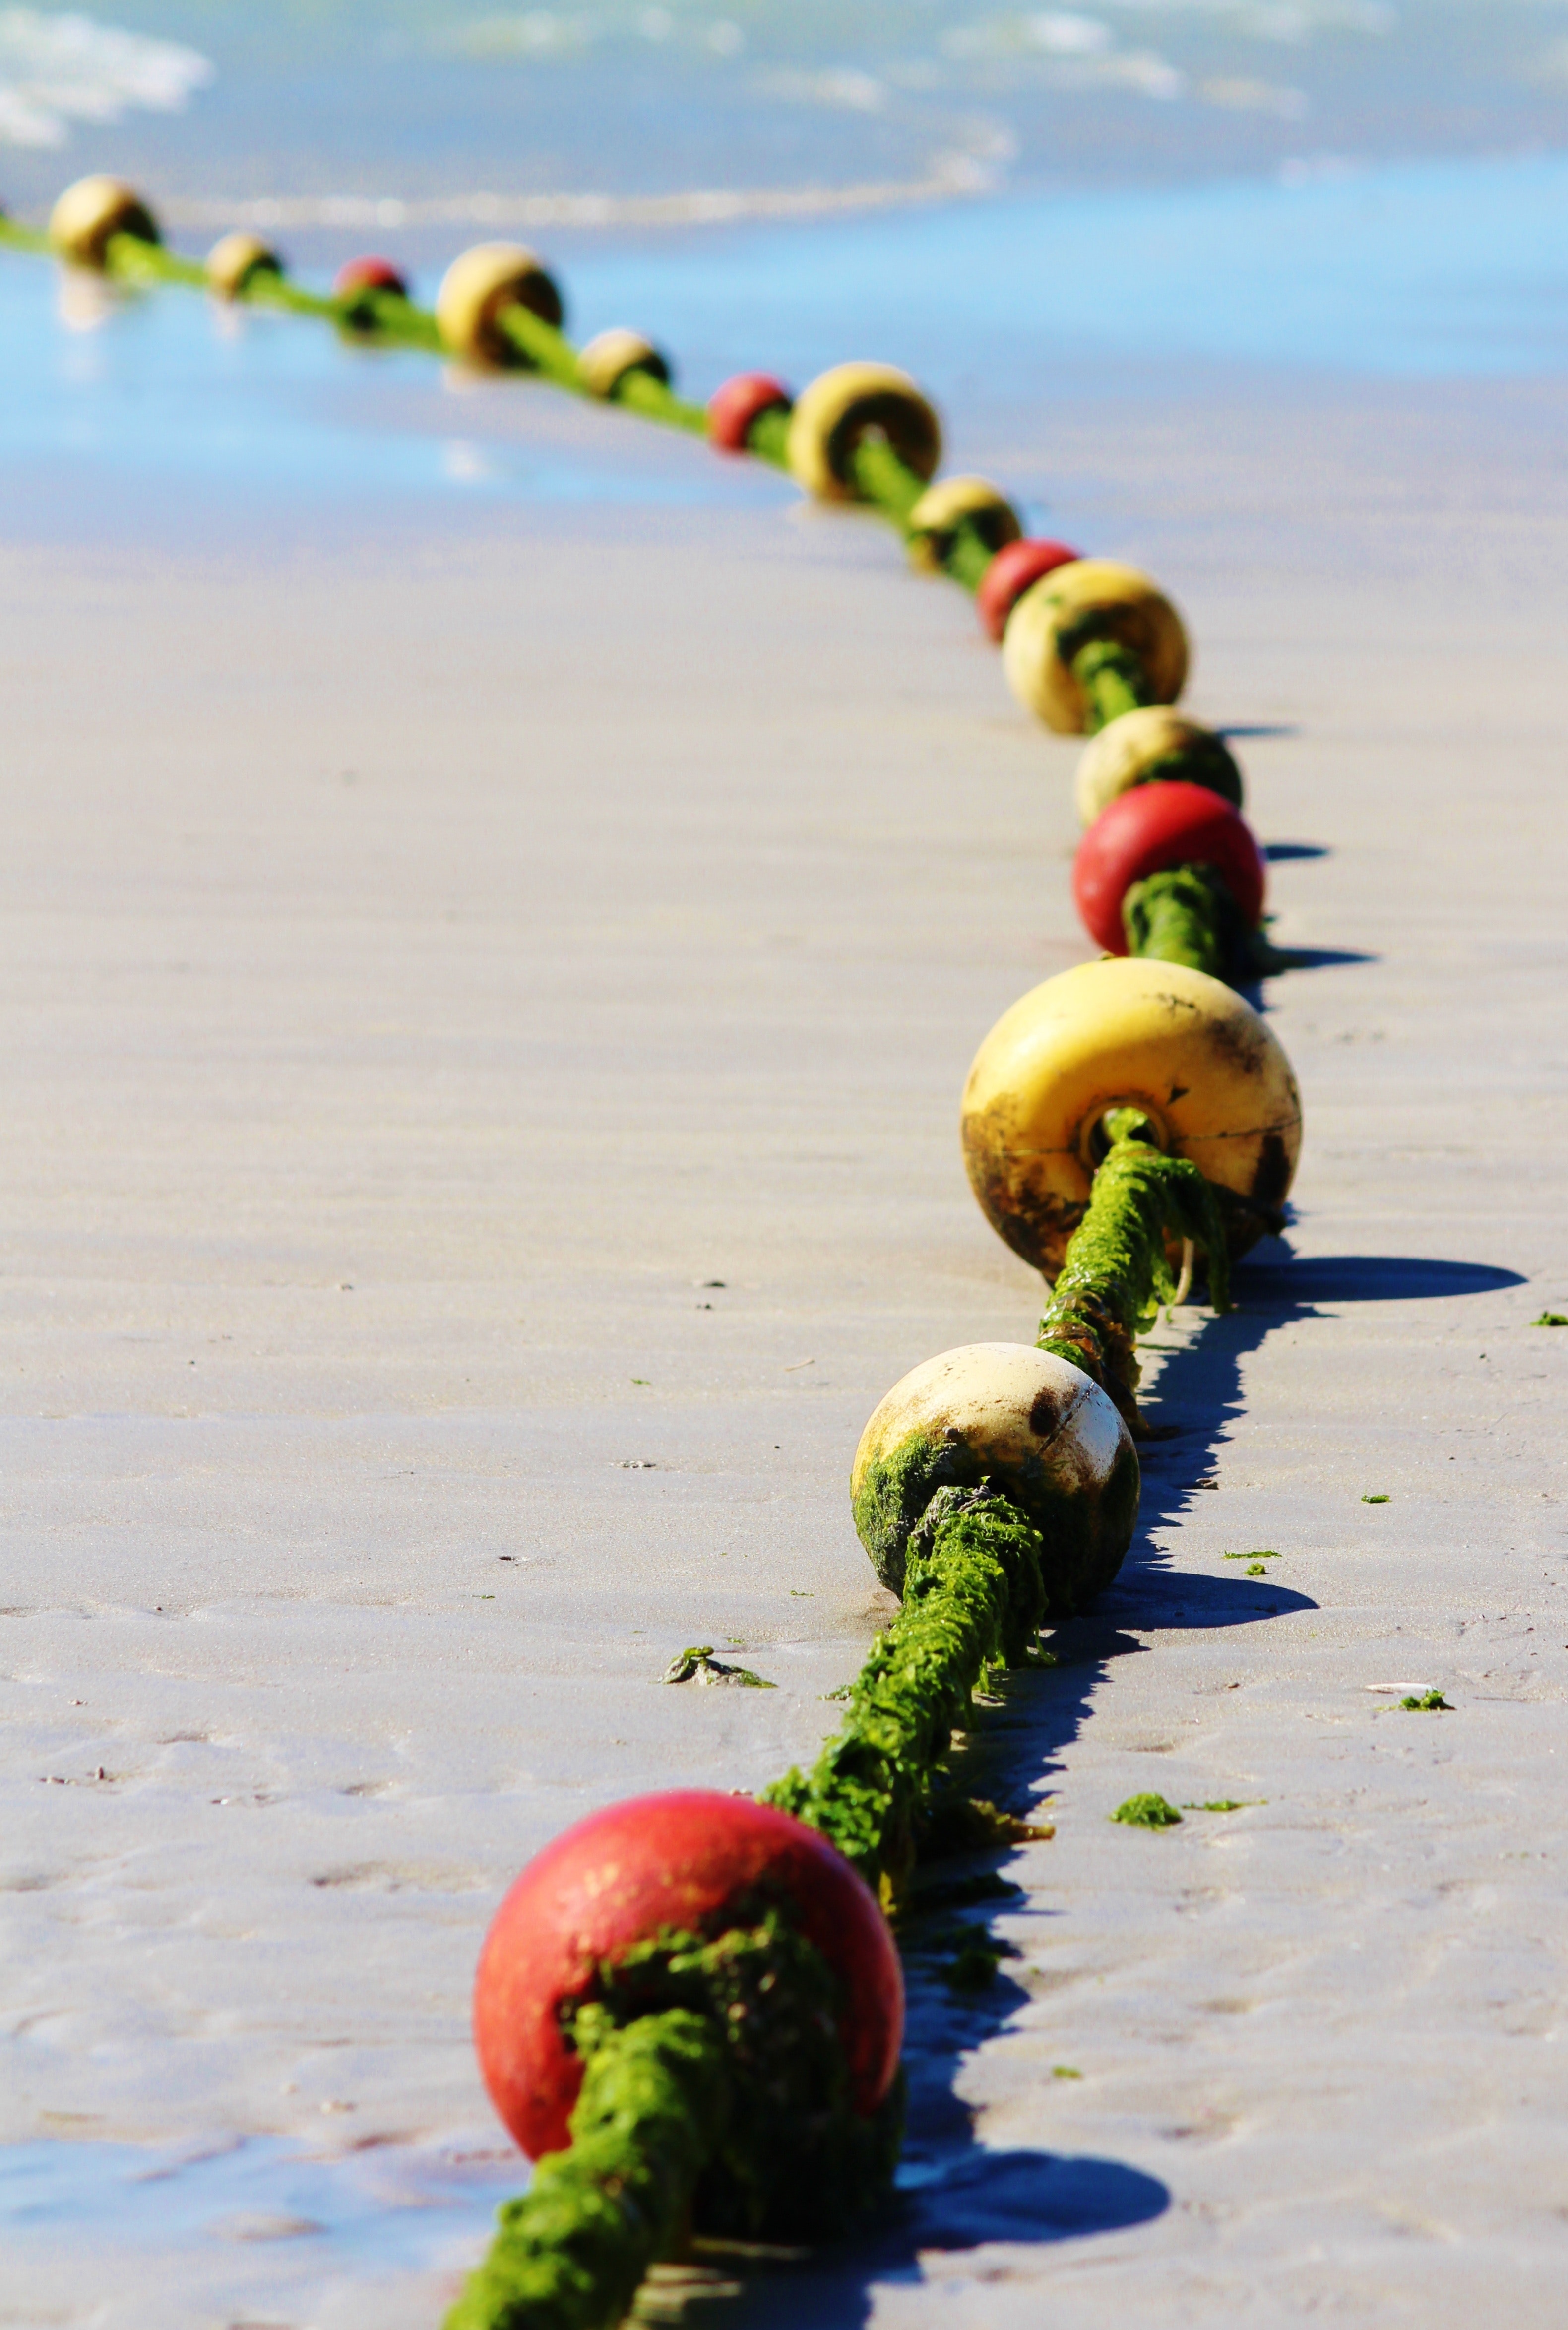
rope, sea, vegetarian food, plant, beach, wood, fashion accessory, sand, still life photography, ocean, coast